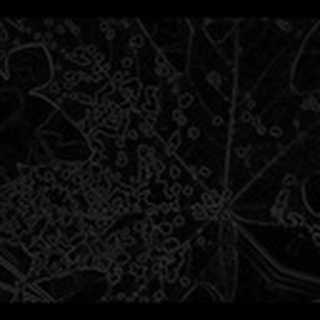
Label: cotton_powdery_mildew